IceSheffield

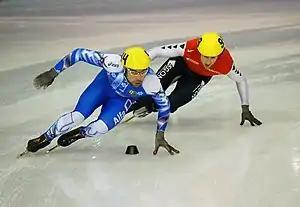
Speed skating at IceSheffield

The venue hosts a range of events including many disco sessions for the young people of Sheffield. The main sports team to play at iceSheffield are the Sheffield Bears ice hockey team who play in the BUIHA.